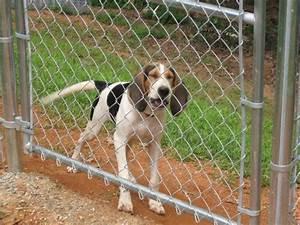
dog